Hogshead

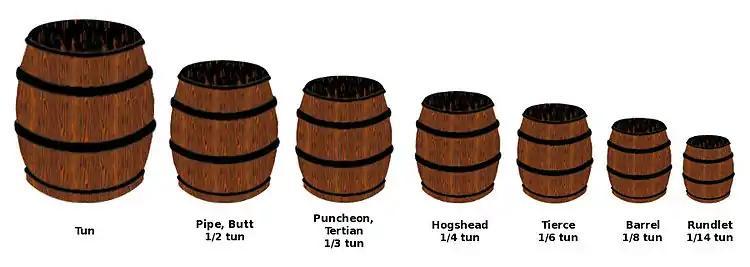
A hogshead in relation to other barrels

A hogshead (abbreviated "hhd", plural "hhds") is a large cask of liquid (or, less often, of a food commercial product) for manufacturing and sale. It refers to a specified volume, measured in either imperial or US customary measures, primarily applied to alcoholic beverages, such as wine, ale, or cider.